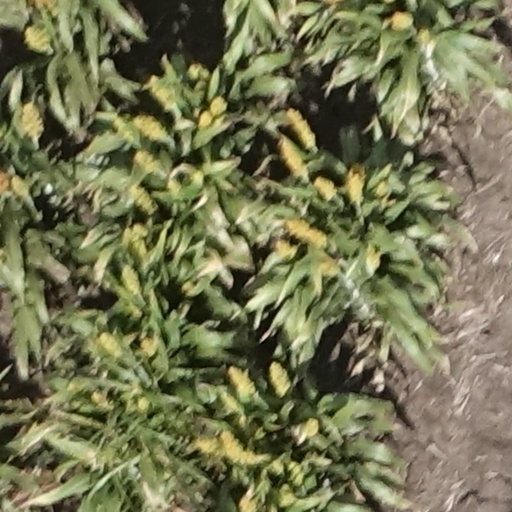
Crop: sorghum